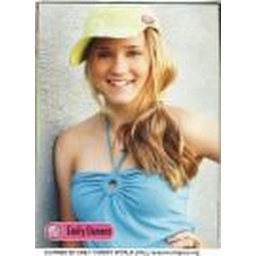
Wow Emms is really cute in that picture.... (Well sometimes she dress like punks and sometimes she dress like a true looking girl)